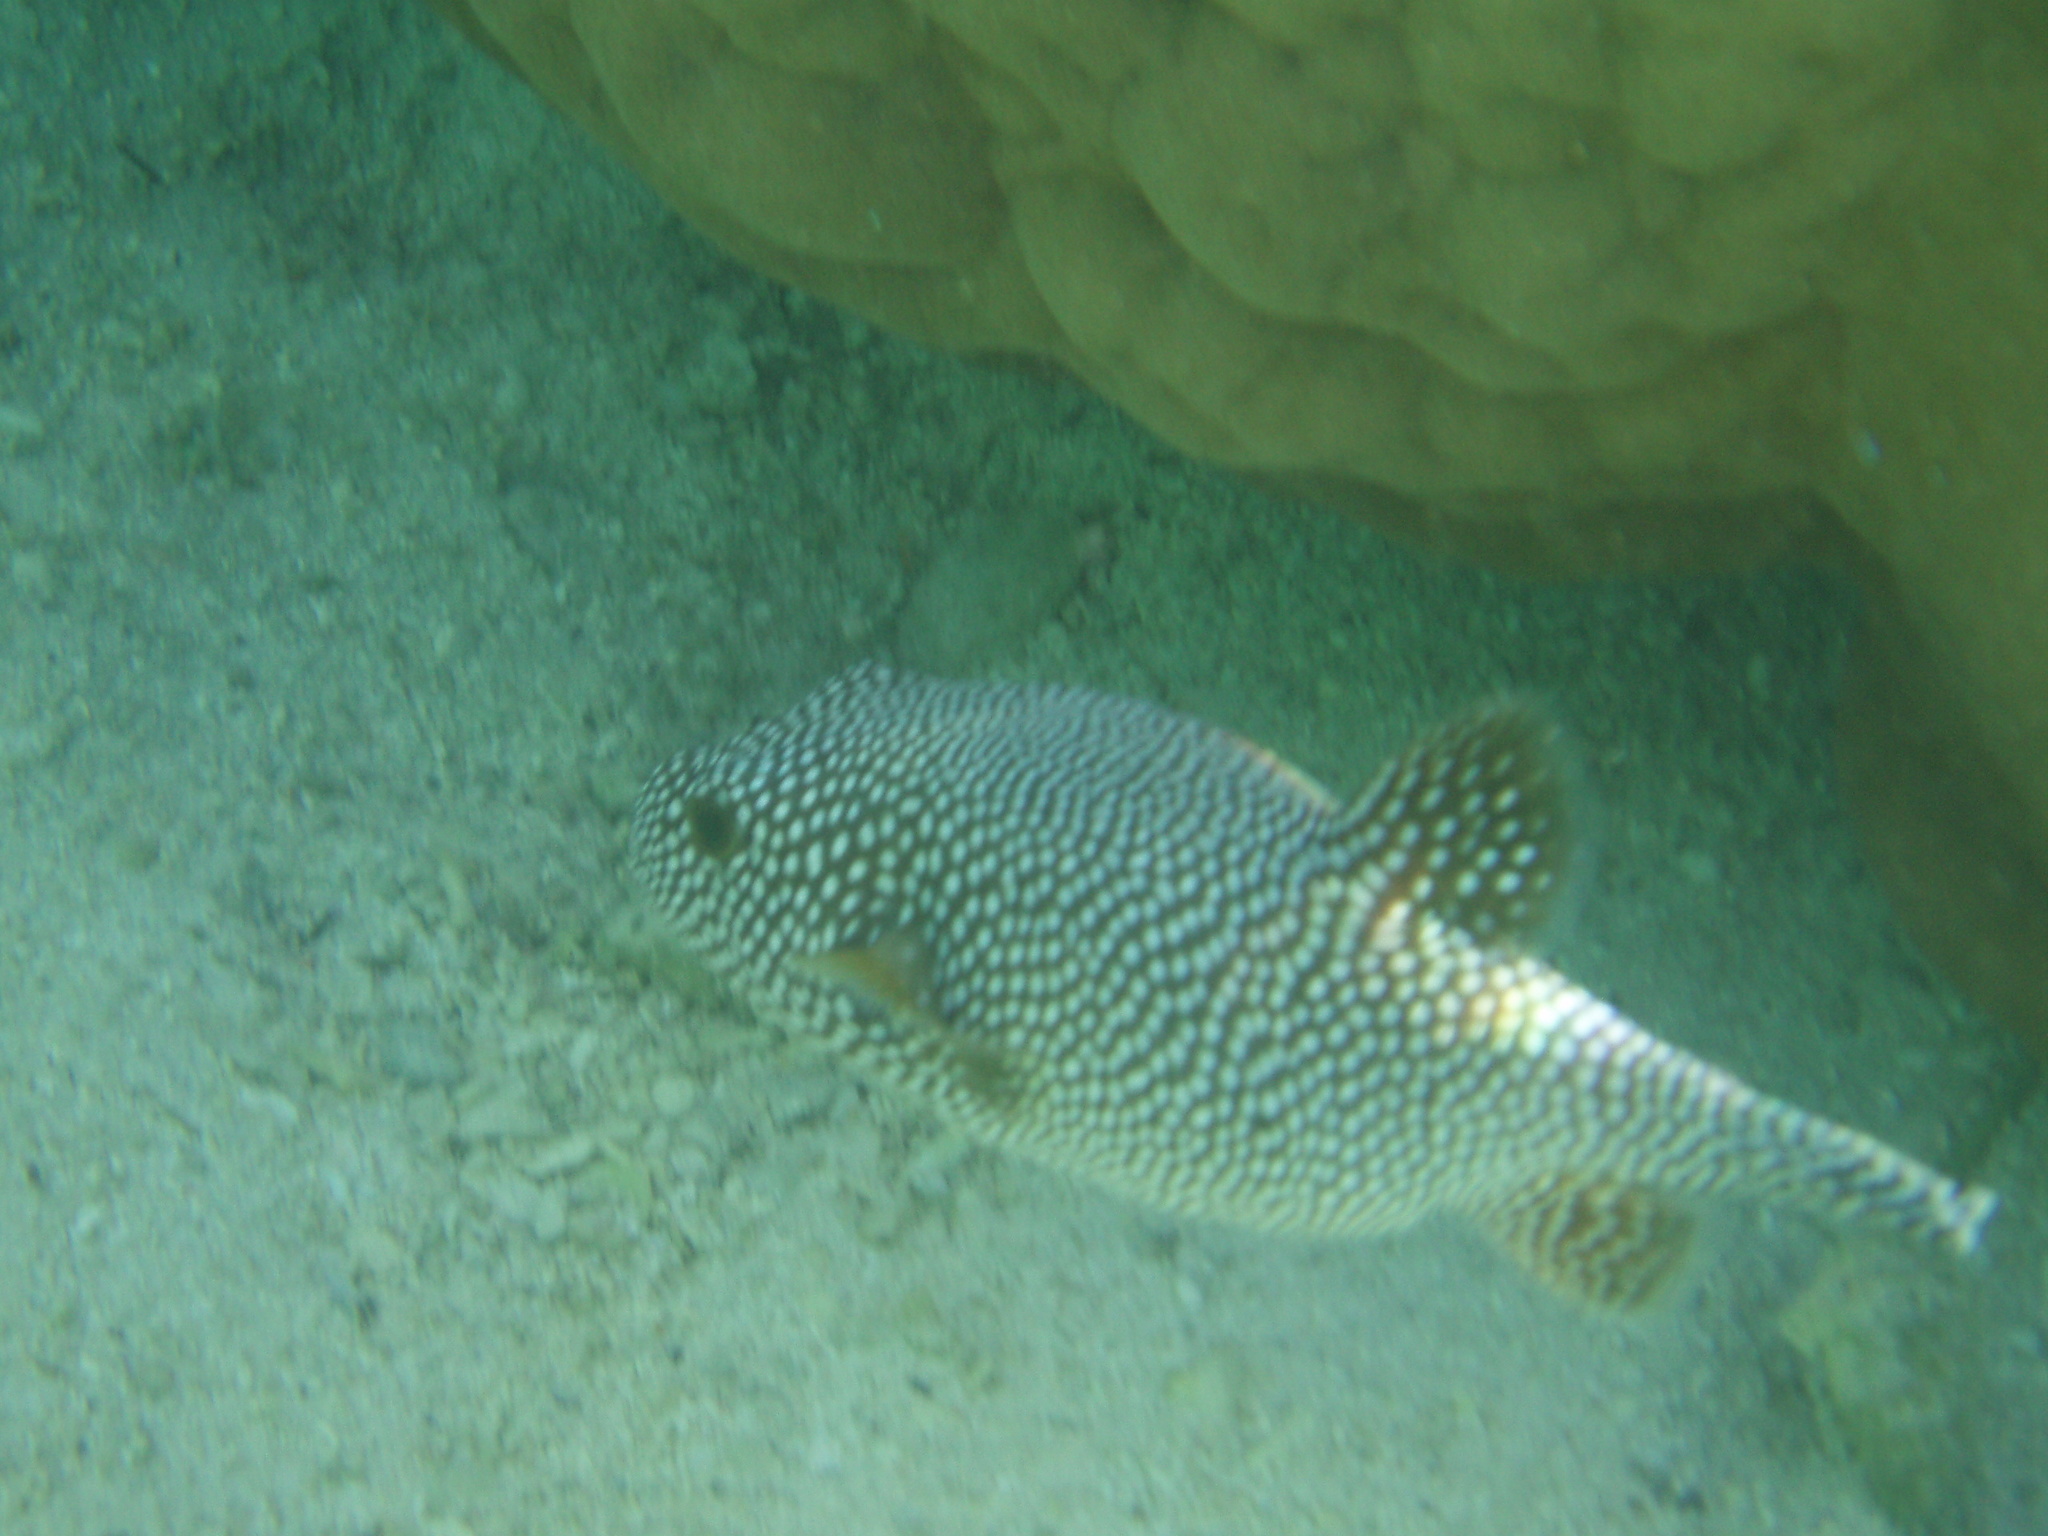
Arothron meleagris (Guineafowl Puffer)